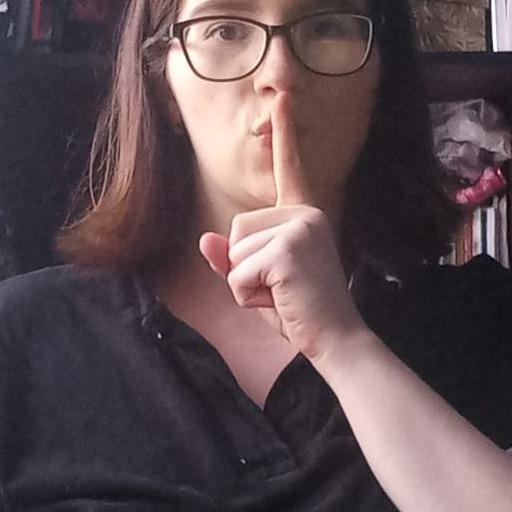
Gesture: mute